Directorate of Groundnut Research

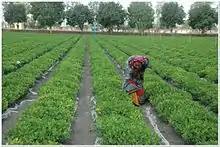
Groundnut cultivation under polythene mulch

Crop Protection division is engaged in the research of Integrated pest management in groundnut based production systems and prevention and management of mycotoxin contamination in groundnut.